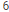
Number: 6